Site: brandenburg
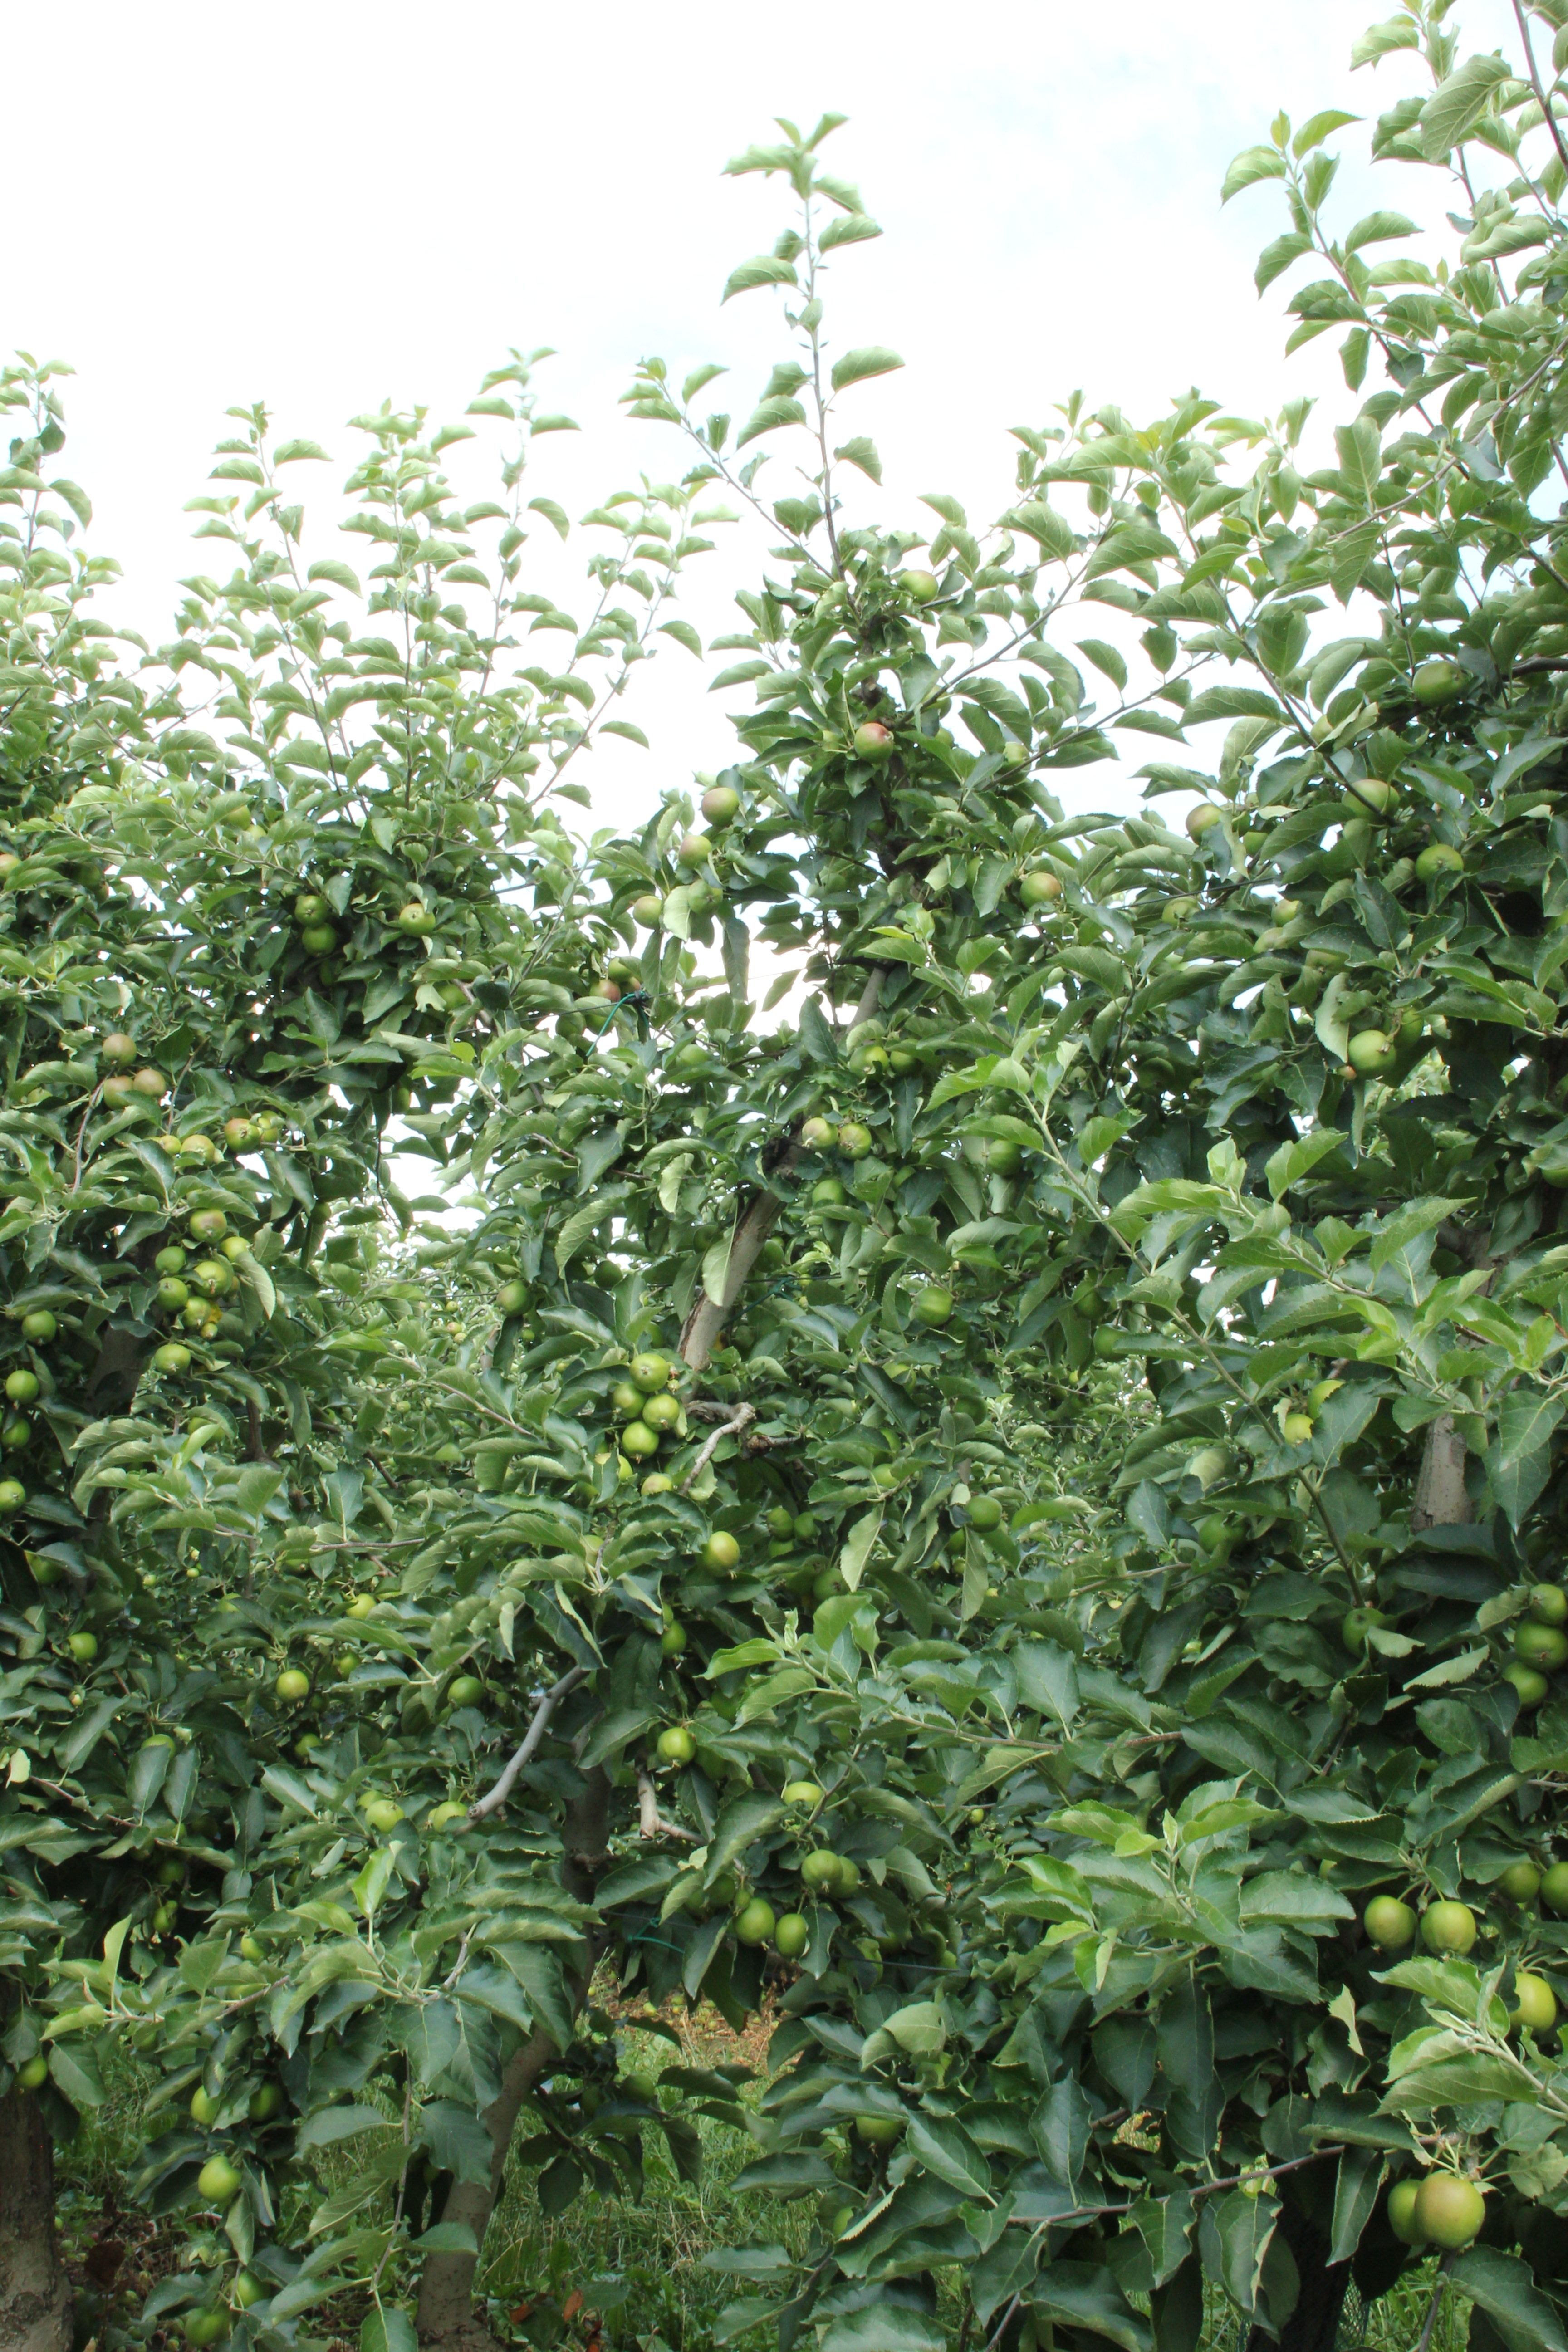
Growth stage (BBCH 74): Development of fruit